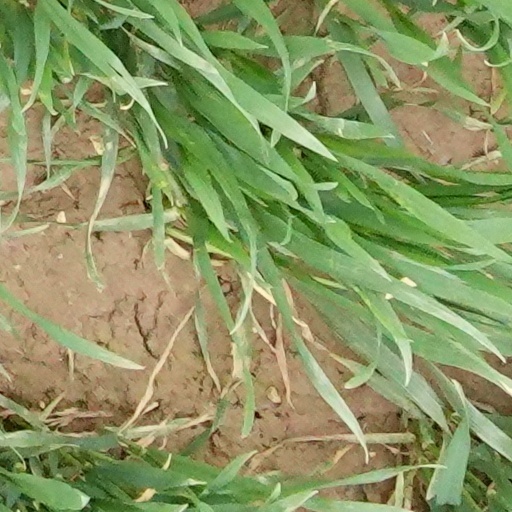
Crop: wheat